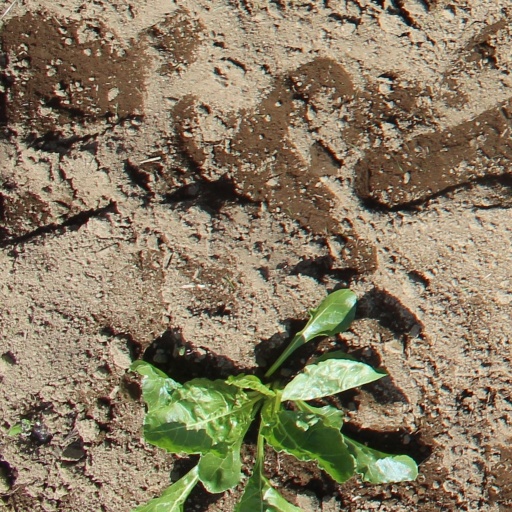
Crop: sugar beet